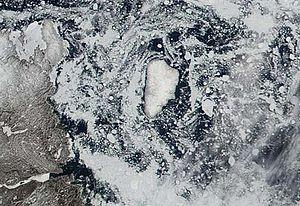
L'île Akpatok est une île du Nunavut qui appartient à l'archipel arctique canadien. Elle est la plus grande île de la Baie d'Ungava, située à l'extrême nord du Québec. Elle a été nommée d'après Akpat, nom désignant, en langue inuit, la marmette de Brünnich qui vit sur les récifs le long des falaises de calcaire entourant l'île.